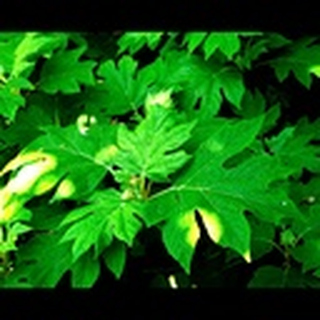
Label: healthy_cotton